Amerikavej

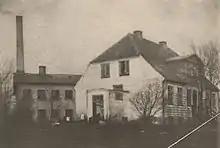
Theodor Christian Marstrand's home and tool factory

Theodor Christian Marstrand owned a property at Amerikavej where he both lived and operated a tool factory. His son Jacob Marstrand grew up to become a prominent figure in local politics in Copenhagen.